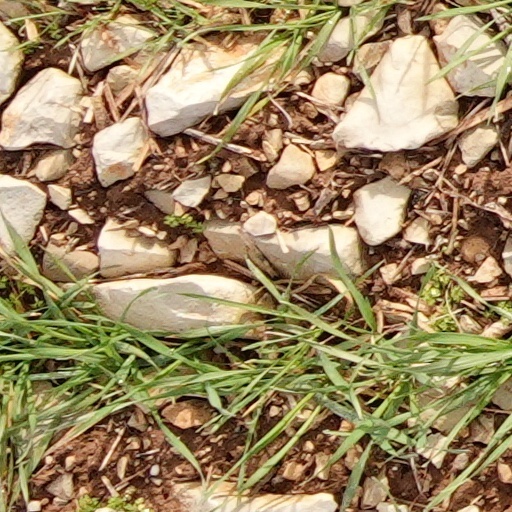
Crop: wheat